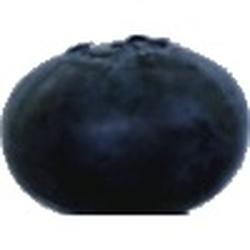
Label: Blueberry